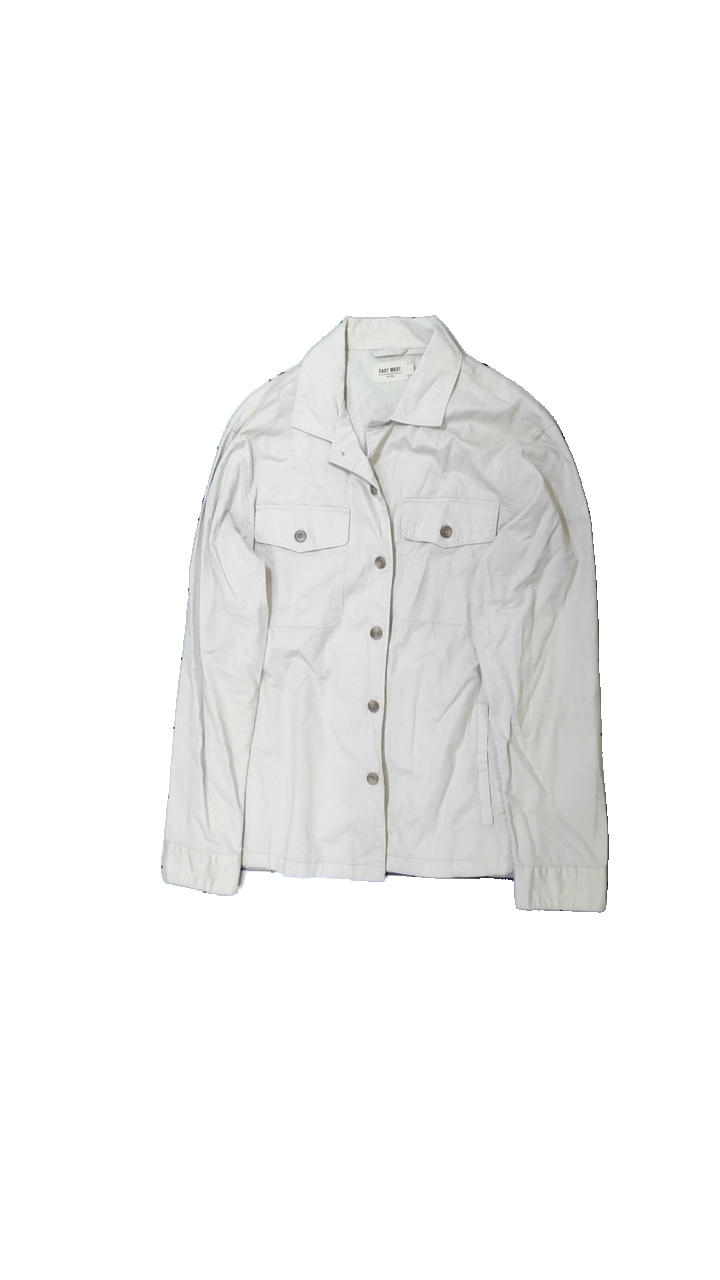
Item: Jacket (Men)
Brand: East West
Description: skjorta med bruna knappar
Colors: Beige, Brown
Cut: C-collar
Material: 100% bomull
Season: All
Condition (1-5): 4
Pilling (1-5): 5
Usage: Reuse
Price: <50